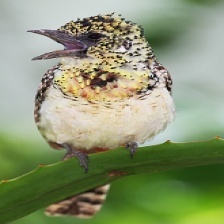
Species: D-ARNAUDS BARBET
Scientific name: TRACHYPHONUS DARNAUDII